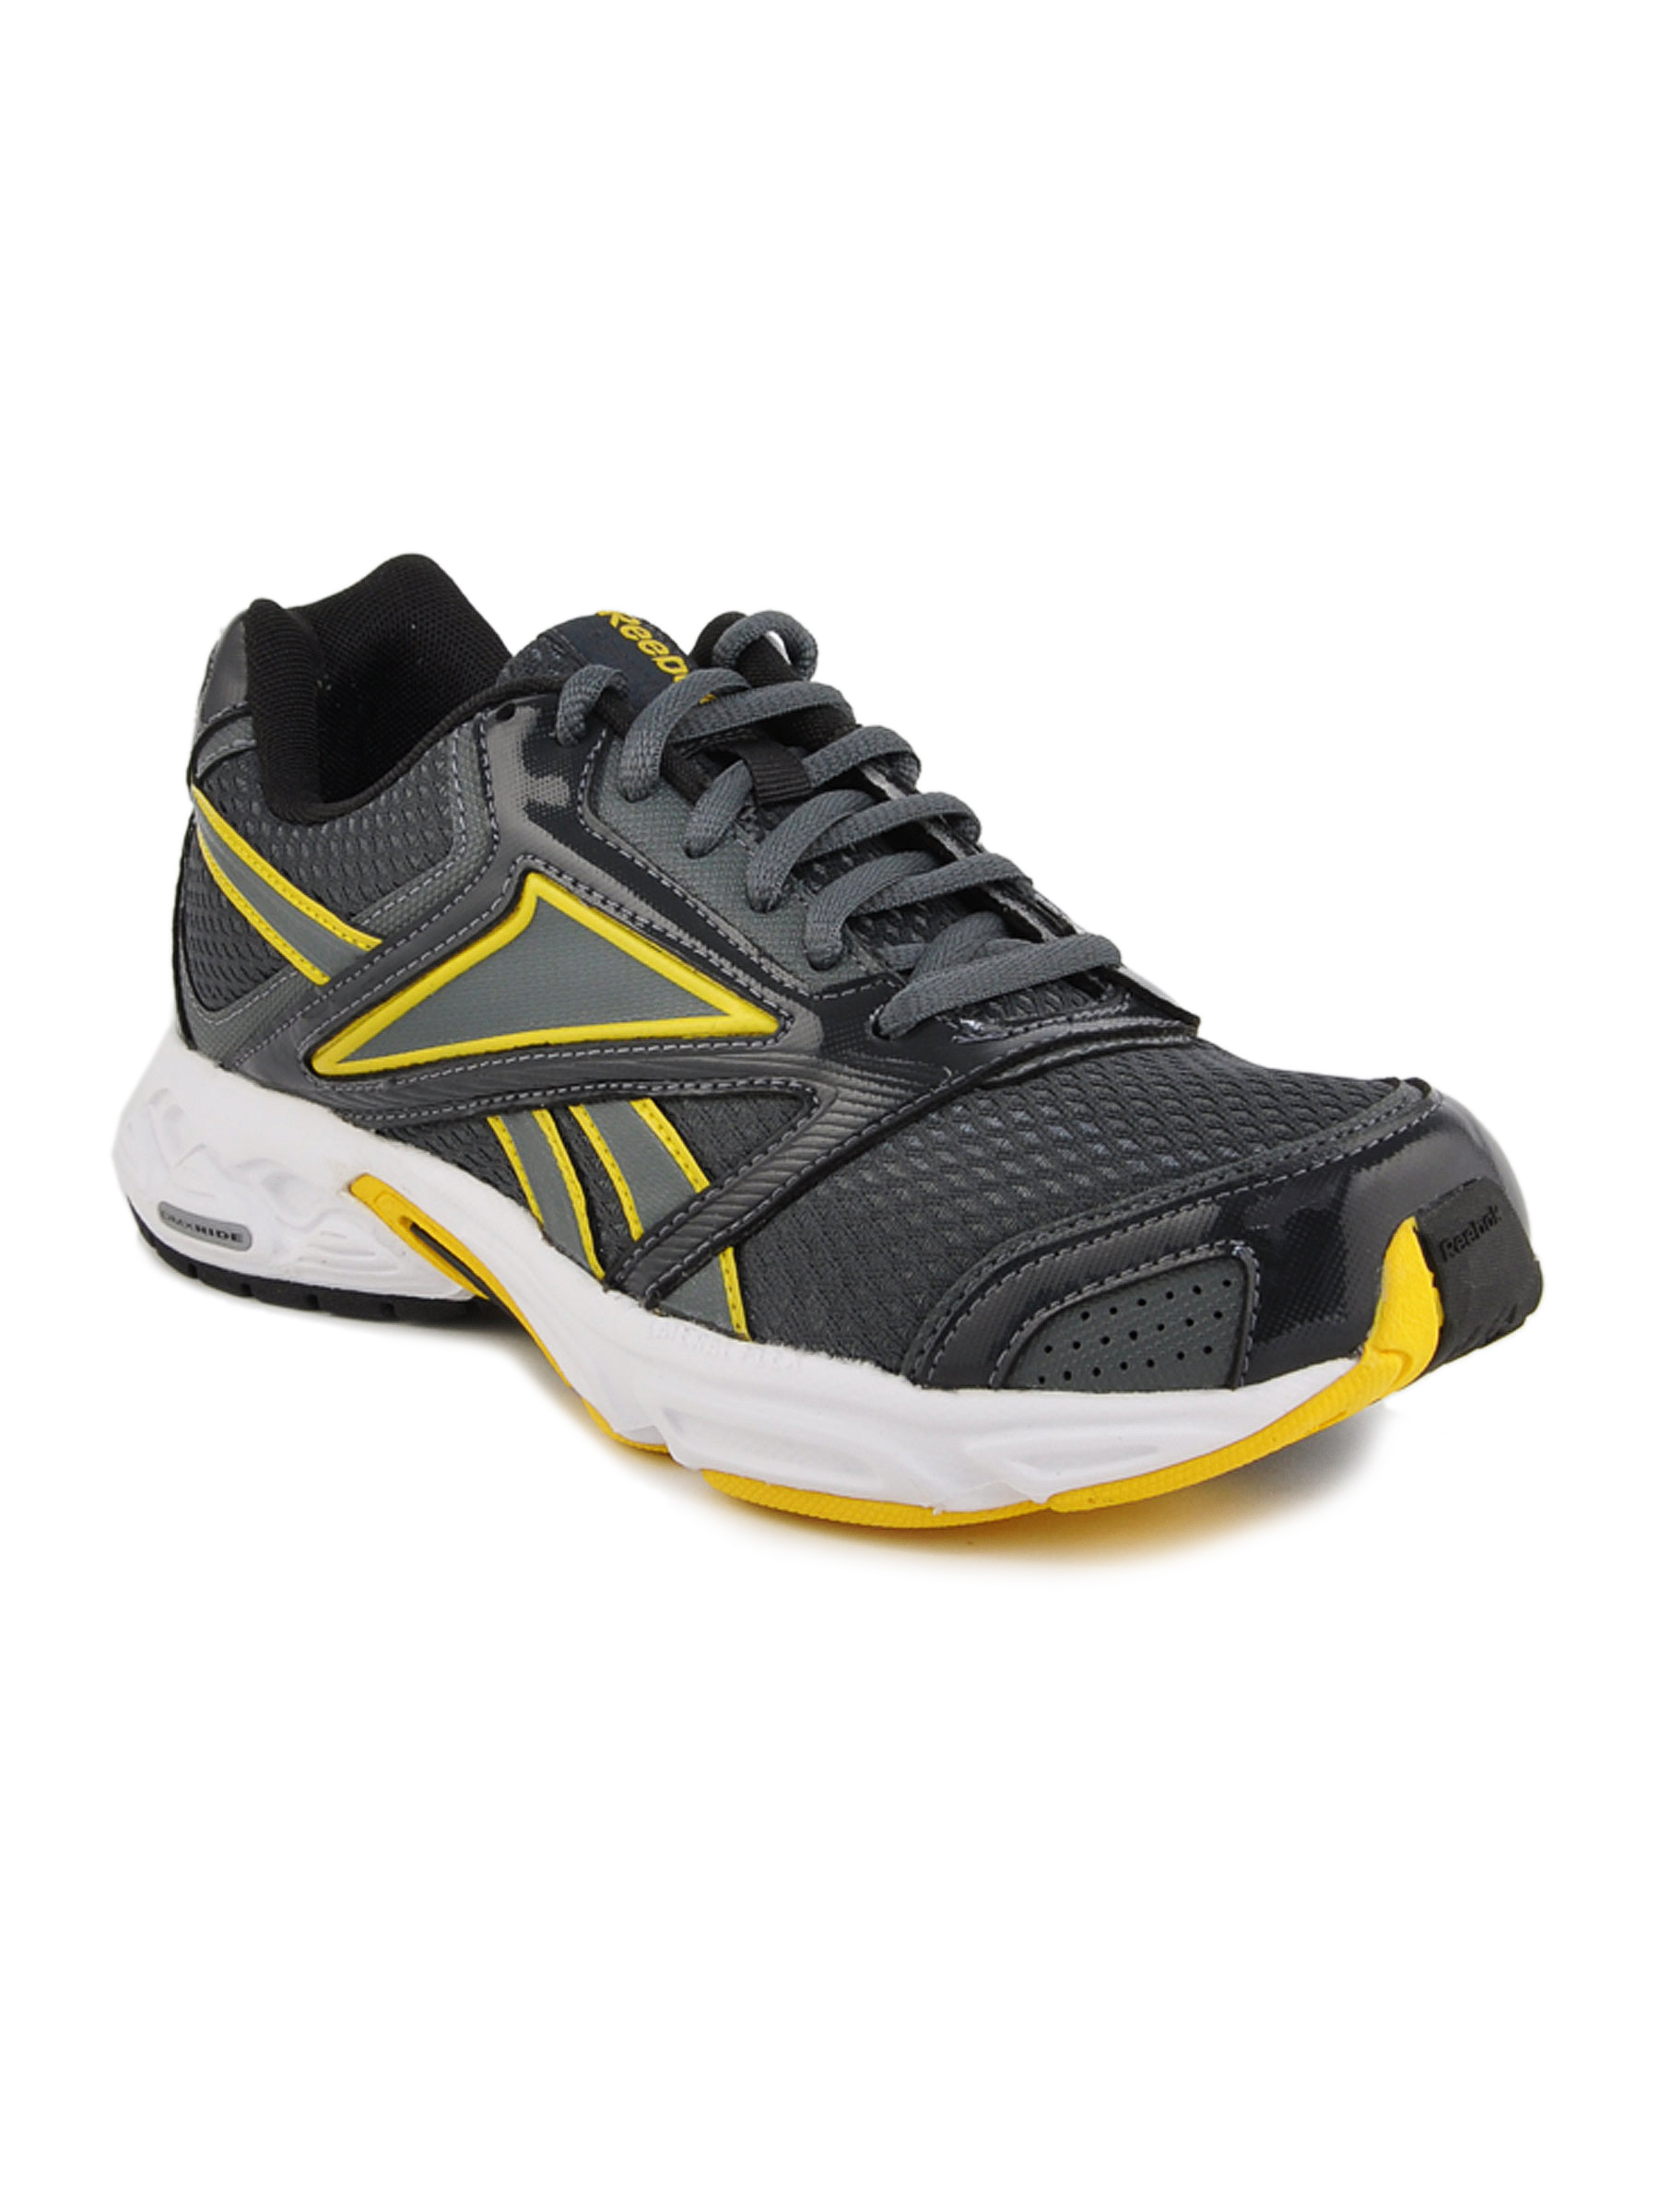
Reebok Men Racehound Silver Sports Shoes
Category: Footwear / Shoes / Sports Shoes
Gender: Men
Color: Silver
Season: Fall 2011
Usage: Sports